Western Collegiate Hockey Association women's champions

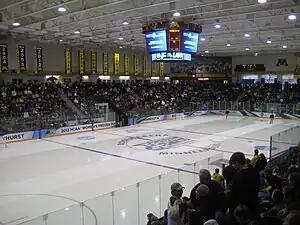
Ridder Arena in Minneapolis has hosted the WCHA Tournament 18 times

The Western Collegiate Hockey Association is a college athletic conference which operates in the Midwestern United States. It participates as a women's ice hockey conference in the NCAA's National Collegiate division, the de facto equivalent of Division I in that sport. Founded in 1951 as a men's ice hockey conference, it added a women's division in 1999, and continued to operate men's and women's divisions through the 2020–21 hockey season. After that season, the WCHA disbanded its men's division after seven of its 10 men's members left the conference to reestablish the Central Collegiate Hockey Association; the WCHA remained in operation as a women-only league. Each team plays 28 league games, each team playing four games against every other, two home games and two road games.